Niviaq Korneliussen

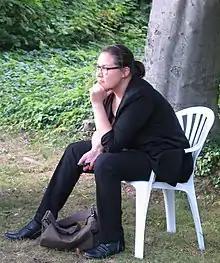
Niviaq Korneliussen (2016)

Niviaq Korneliussen (born 27 January 1990) is a Greenlandic writer, who writes in Greenlandic and Danish. Her 2014 debut novel, "Homo Sapienne", was written in Greenlandic, as well as in a Danish translation by the author, with both published by Milik in 2014. "Naasuliardarpi" (2020) was her follow-up a few years later, and earned her the prestigious Nordic Council Literature Prize.